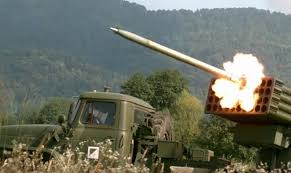
Label: Self Propelled Artillery